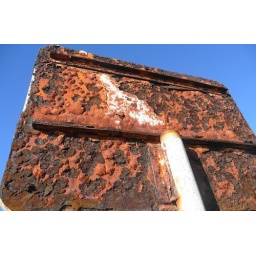
a sign in the sky